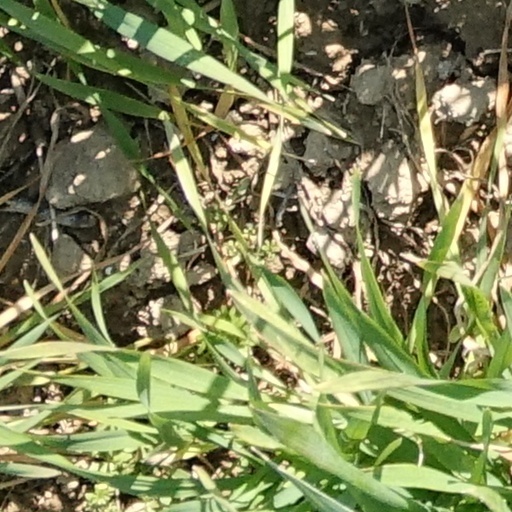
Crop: wheat